Neumagen-Dhron

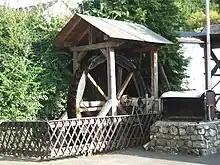
Papiermühle

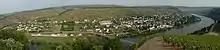
View of Neumagen-Dhron

is one of a series of places that claim the title "Germany's Oldest Winemaking Centre". The winemaking village of was founded by the Romans some 2,000 years ago as a waystation on the road from Trier to Koblenz along the Moselle; its Latin name was ("Noviomagus of the Treviri"). It is the place where the Wine Ship, a ship carved out of stone now in the Rhenish State Museum in Trier, was unearthed. A copy of the Wine Ship can be seen in the village centre. In the Early Middle Ages, is believed to have been the location of the episcopal (castle). The two places also later belonged to the Archbishopric of Trier. Beginning in 1794, and lay under French rule. In 1815 they were assigned to the Kingdom of Prussia at the Congress of Vienna. Since 1946, they have been part of the then newly founded state of Rhineland-Palatinate.